Hideaki Ōmura

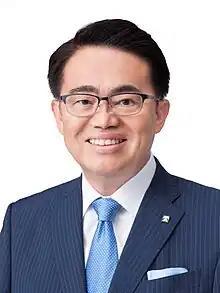
Official portrait, 2018

is a Japanese politician and the current governor of Aichi Prefecture and a former member of the House of Representatives.